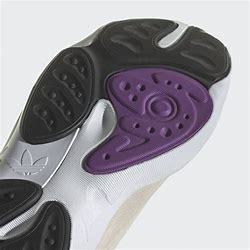
Brand: Adidas
Model: Adifom Sltn